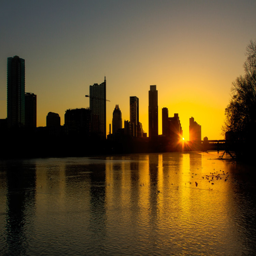
the sun rising over the building .